Violin Concerto (Tchaikovsky)

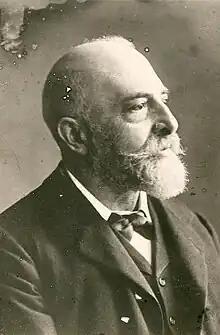
Leopold Auer

Warmly as I had championed the symphonic works of the young composer (who was at that time not universally recognized), I could not feel the same enthusiasm for the Violin Concerto, with the exception of the first movement; still less could I place it on the same level as his purely orchestral compositions. I am still of the same opinion. My delay in bringing the concerto before the public was partly due to this doubt in my mind as to its intrinsic worth, and partly that I would have found it necessary, for purely technical reasons, to make some slight alterations in the passages of the solo part. This delicate and difficult task I subsequently undertook, and re-edited the violin solo part, and it is this edition which has been played by me, and also by my pupils, up to the present day. It is incorrect to state that I had declared the concerto in its original form unplayable. What I did say was that some of the passages were not suited to the character of the instrument, and that, however perfectly rendered, they would not sound as well as the composer had imagined. From this purely aesthetic point of view only I found some of it impracticable, and for this reason I re-edited the solo part.